Answer in natural language. Is green tapered square potted houseplant to the left of Doorframe? Choose between the following options: no or yes
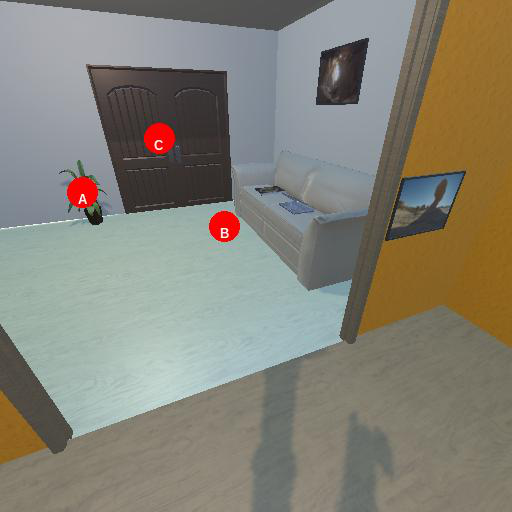
<answer>yes</answer>